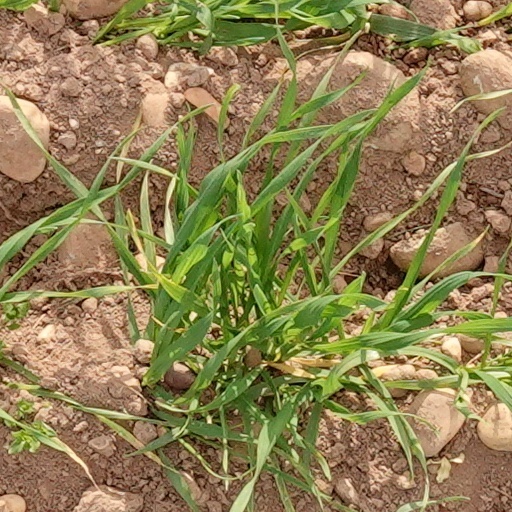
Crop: wheat